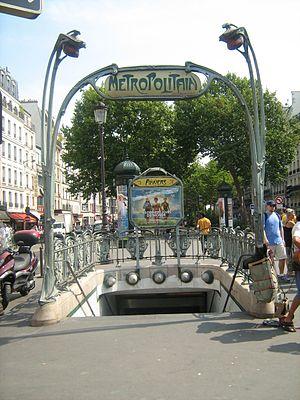
Les édicules Guimard sont des édicules d'accès aux stations du métro de Paris, en France. Ils ont été conçus au début du XXᵉ siècle, par Hector Guimard, dans un style Art nouveau.